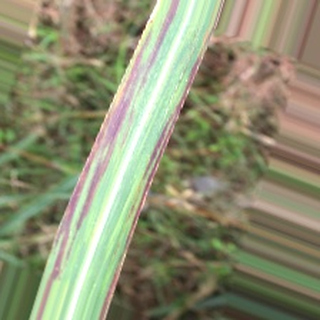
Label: sugarcane_bacterial_blight